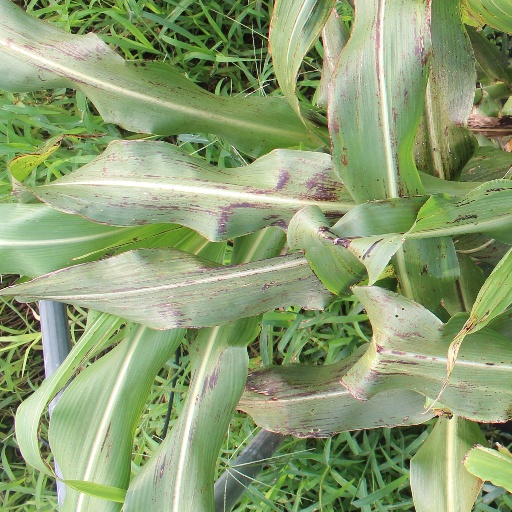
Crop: sorghum